Belmont University

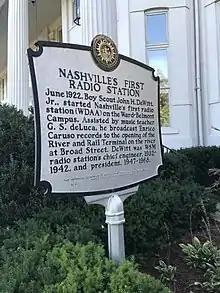
Nashville's first radio station

The first radio station in Nashville went on air in May 1922 when John "Jack" DeWitt Jr., a high school student, installed a twenty-watt transmitter at Belmont. The station, WDAA, was born when Dr. C. E. Crosland, Associate President, realized the potential advertising value to the college of a radio station. The WDAA program on April 18, 1922, marked the first time a music program was broadcast in Nashville. The broadcast could be heard 150 to from the school.